25th anniversary of Hamas

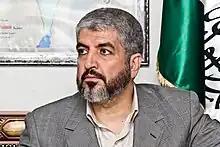
Hamas leader Khaled Mashal arrived in the Gaza Strip for the first time ever for the 25th anniversary of Hamas.

Five hours after the event began, Khaled Mashal delivered a passionate speech to his supporters, stating, among other things, that: